Macossa District

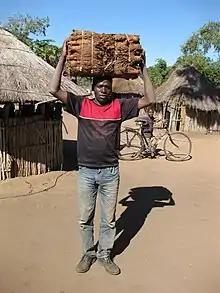
Tobacco carrier in Macossa

In the district, there are 2,000 farms which have on average of land. The main agricultural products are corn, cassava, cowpea, peanut, sorghum, pearl millet, sweet potato, and rice.